Aleppo offensive (October–November 2016)

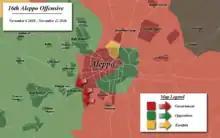
Map of the government counteroffensive

On 6 November, Army special forces and Hezbollah militiamen launched a counter-attack on the southwestern edge of Aleppo, advancing in the area of Al-Mutha hill and the 1070 Housing Project. The next day, government forces broke through the rebel's first line of defense on Tal Rakhem hill, making advances, while also seizing six buildings in the 1070 Housing Project. Later that day, government forces further advanced in the area and managed to impose fire control over the nearby al-Hikmah school.